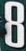
Number: 8